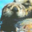
Label: otter